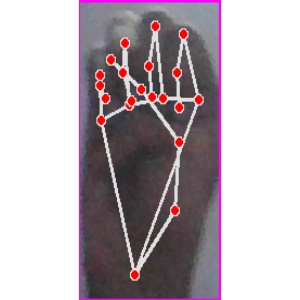
अक्षर: म